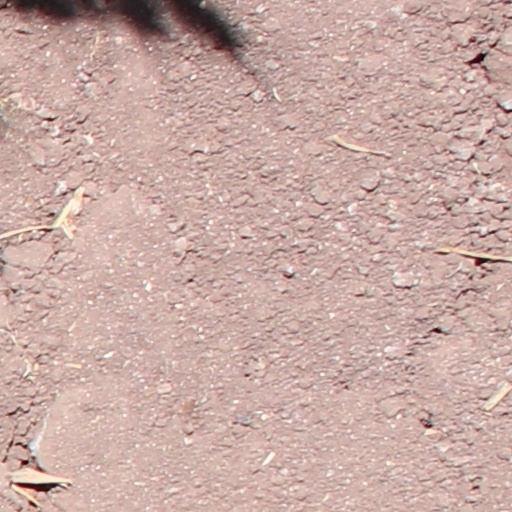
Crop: wheat